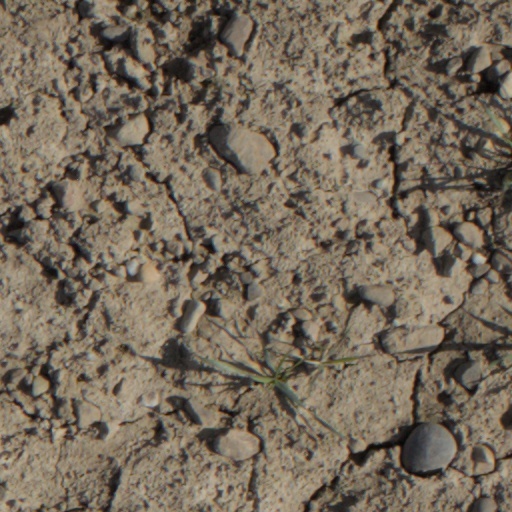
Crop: wheat